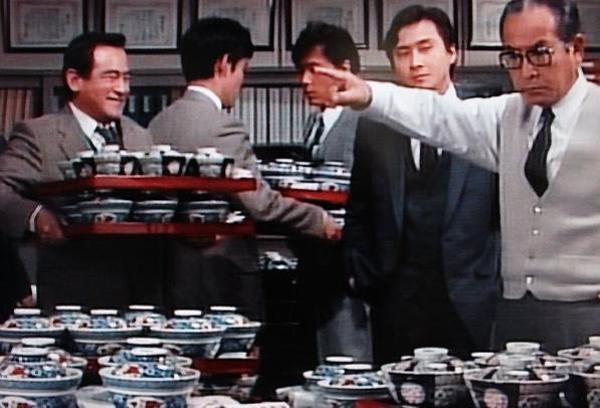
回答: ギャル曽根がなかなか自供しない